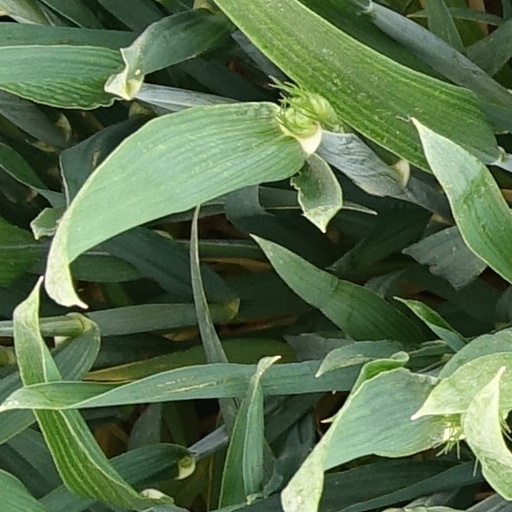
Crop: wheat